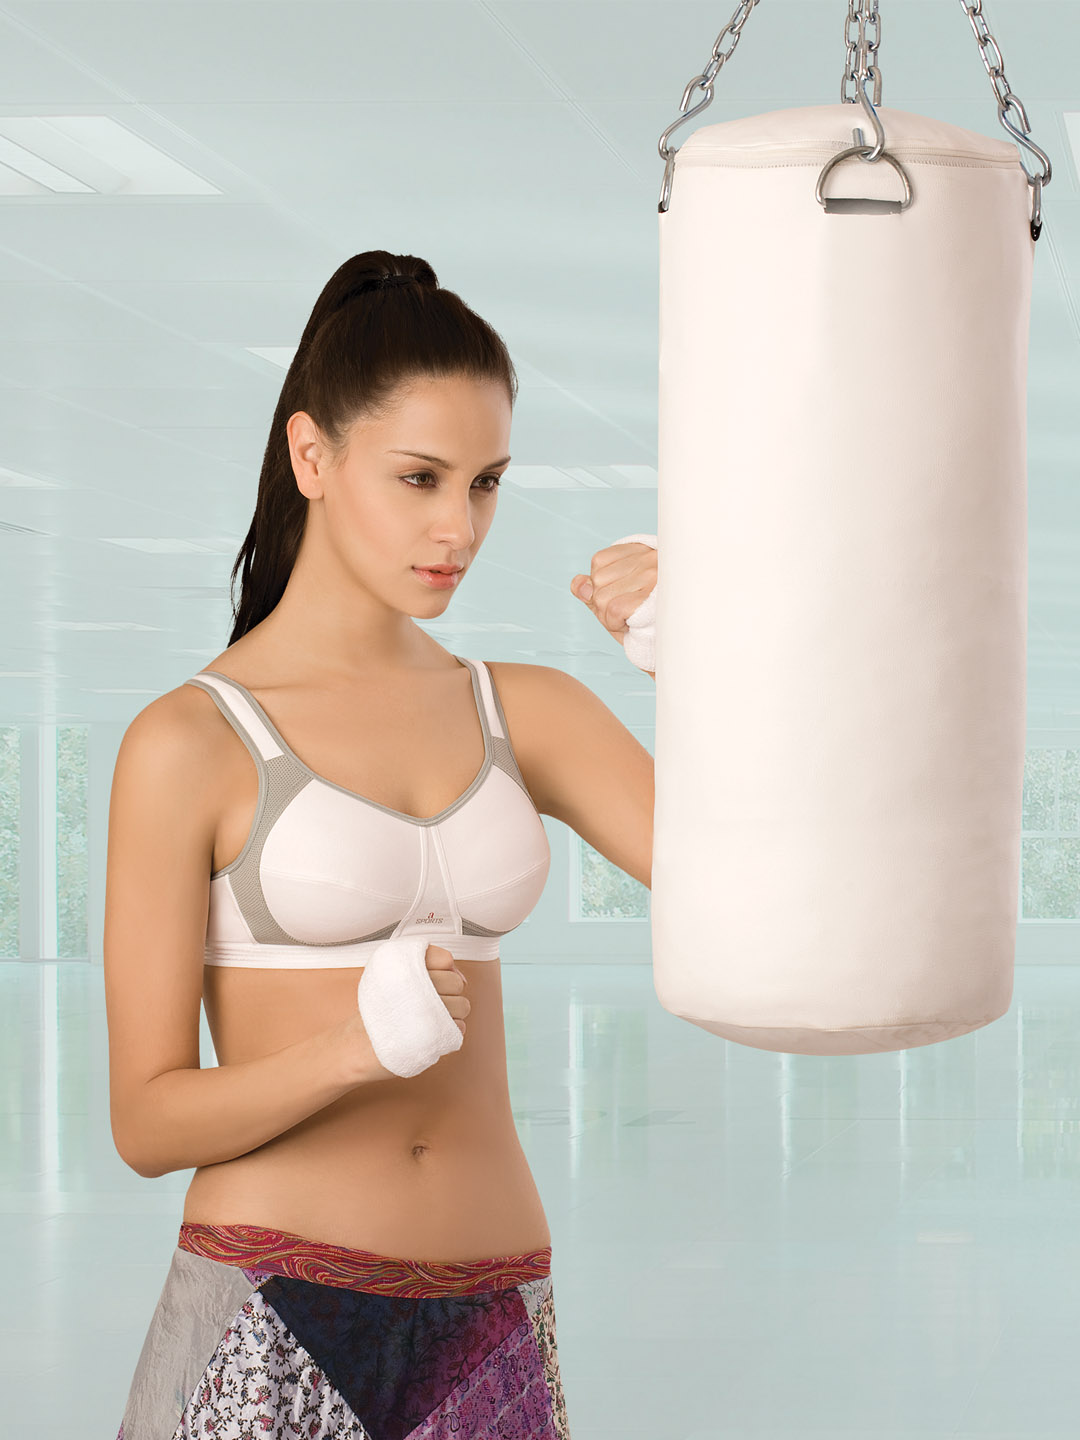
Amante White Sports Bra BCST22
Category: Apparel / Innerwear / Bra
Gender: Women
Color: White
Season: Winter 2015
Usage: Sports